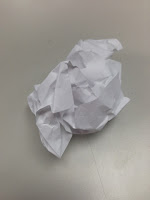
Waste category: paper